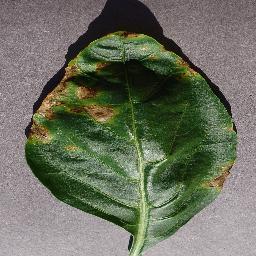
Label: Pepper,_bell___Bacterial_spot